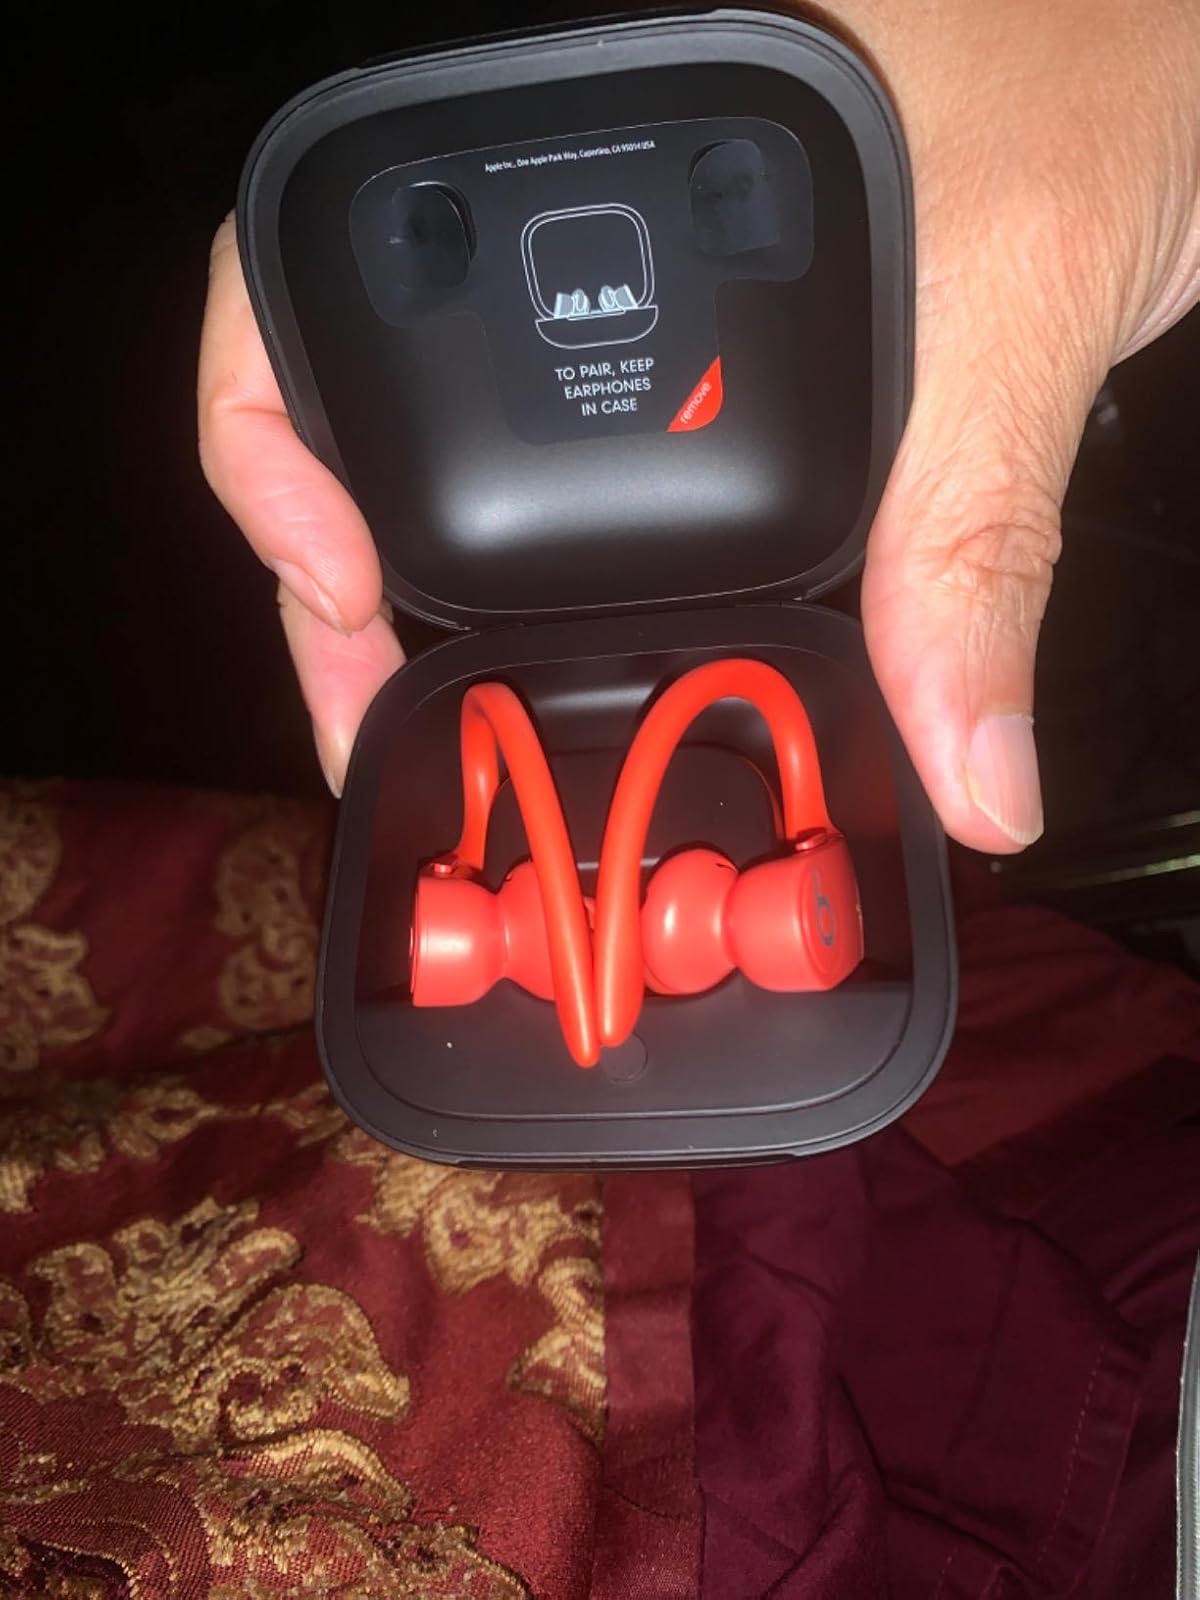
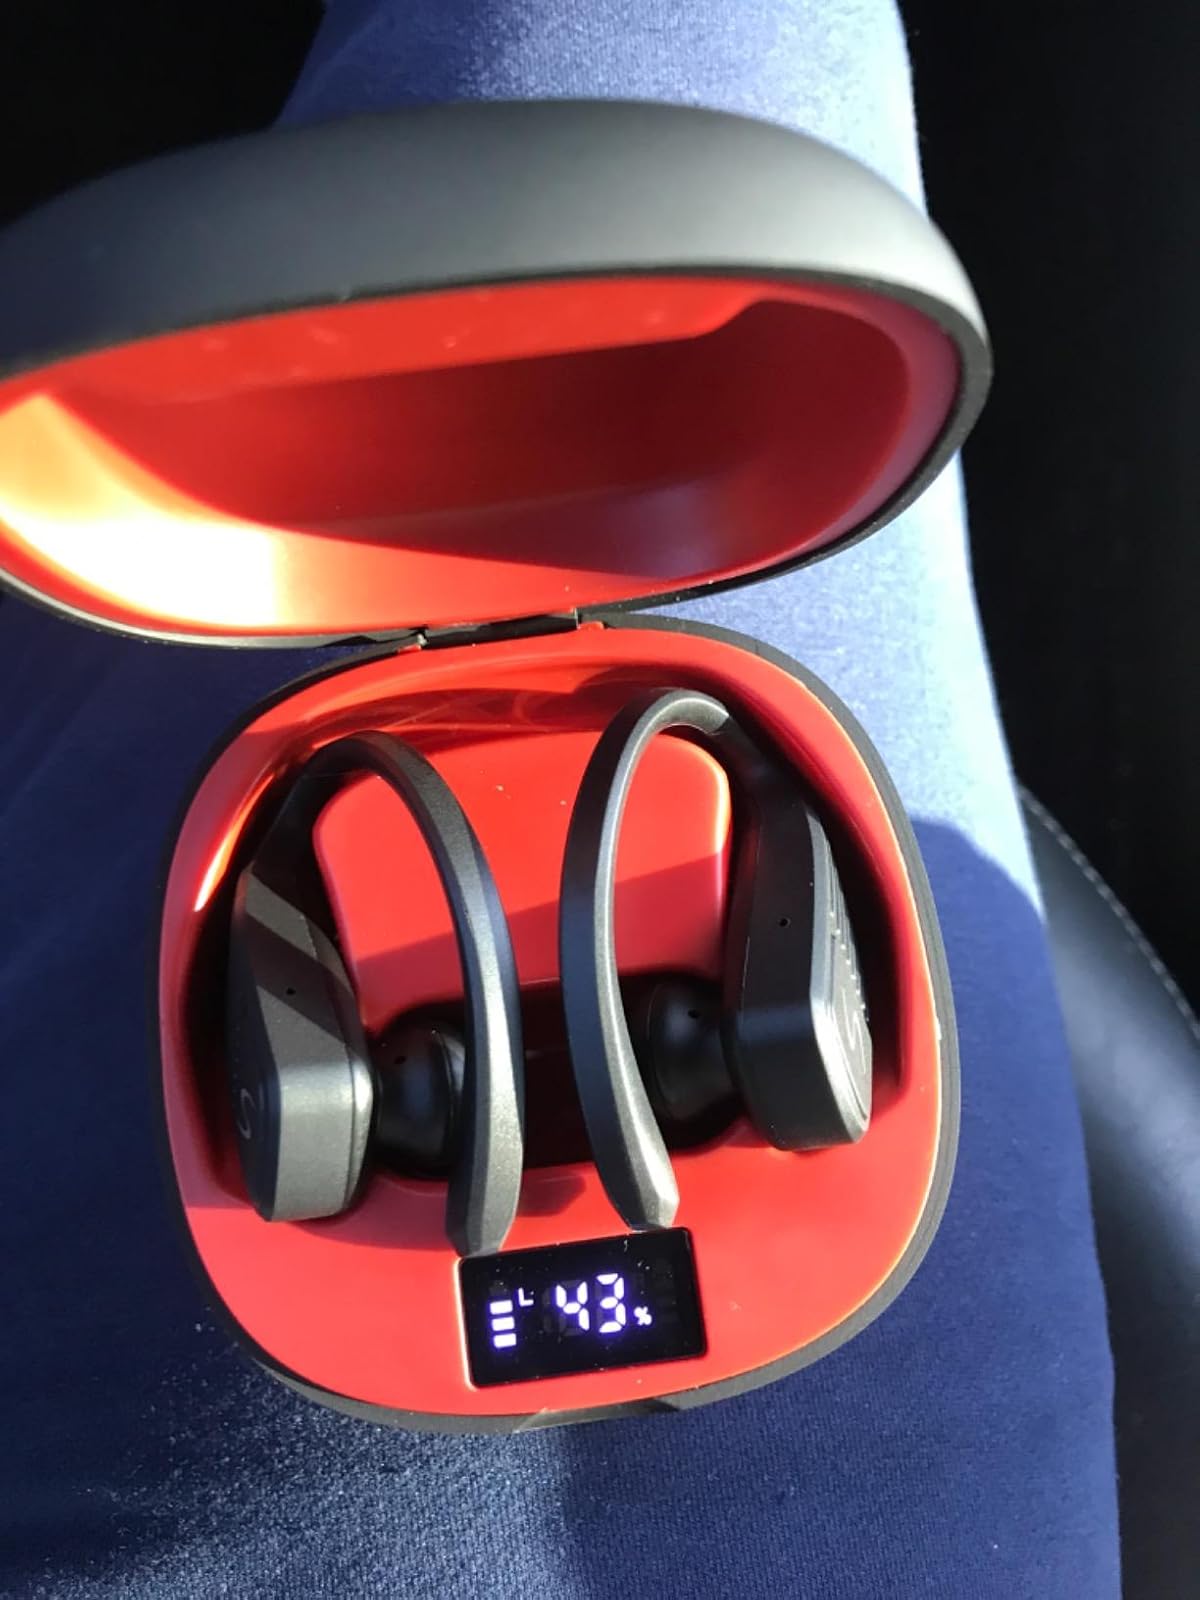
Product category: earbuds
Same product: no